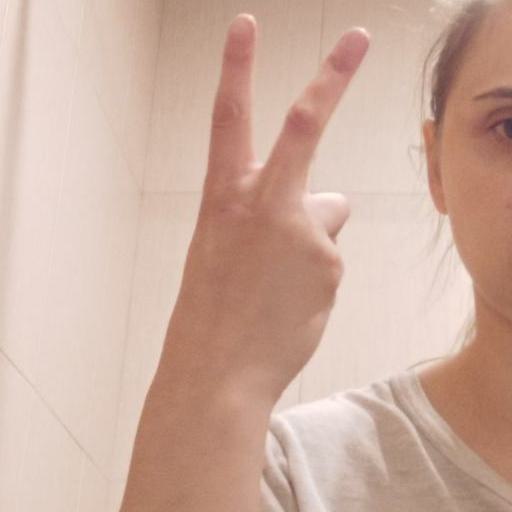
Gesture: peace_inverted